Maurice Cowling

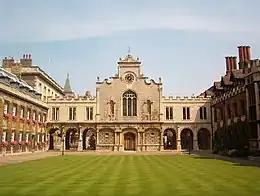
Peterhouse Old Court

In 1963 he was elected a Fellow to Peterhouse, Cambridge, where he advised his students to tackle liberals with "irony, geniality and malice". During the 1960s Cowling campaigned against a sociology course to be introduced at Cambridge, regarding it as a "vehicle for liberal dogma". In November 1966 Cowling was elected as a Conservative councillor on the Cambridgeshire and Isle of Ely County Council in a by-election, which he held until 1970.